Spain in the 17th century

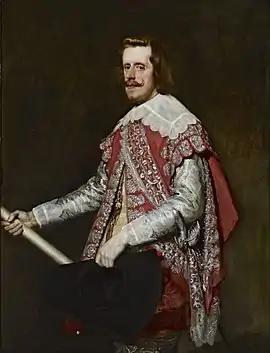
Philip IV of Spain

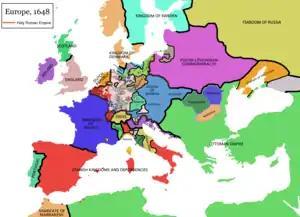
Europe after the Peace of Westphalia, 1648

Philip IV's father passed on a kingdom in decline already. Philip IV of Spain was not competent enough to give the kind of clear direction that Spain needed. Responsibility passed to aristocratic advisers. Gaspar de Guzmán, count-duke of Olivares, attempted and failed to establish the centralized administration that his contemporary, Cardinal Richelieu, had introduced in France. Under the